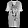
Label: Dress